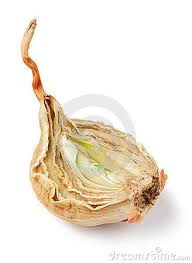
Waste category: biological